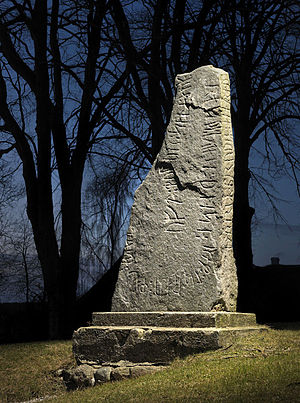
Rimsø-stenen
Rimsø-stenen er en runesten, fundet i Rimsø. Et brudstykke af stenen er antagelig omtalt af Vedel Simonsen i 1814 i kirkens mur. Selve stenen blev opdaget i Rimsø Kirkes sydmur i 1832, udtaget 1875 og rejst 1889 på en høj på kirkegården. Stenen er brudt i højre side og på toppen, så der mangler en del af indskriften. Runestenen er en af de få runesten, som er rejst på Djursland, ikke langt fra Gjerrild bugt.